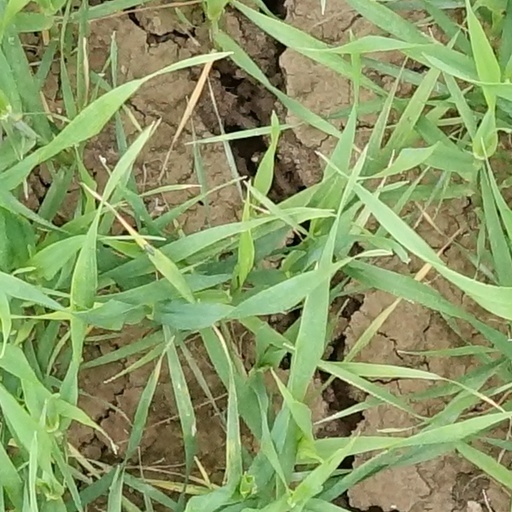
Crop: wheat